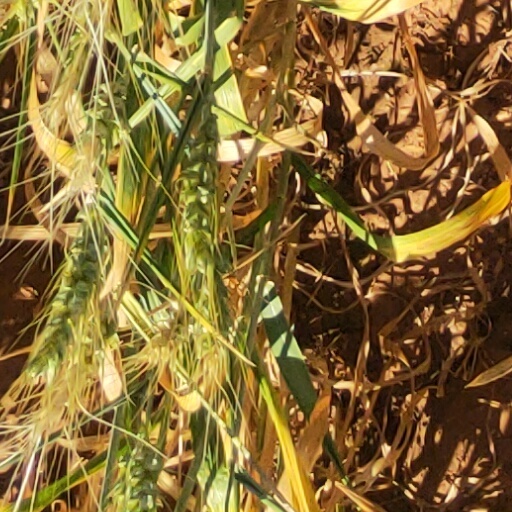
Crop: wheat